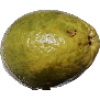
Label: guava